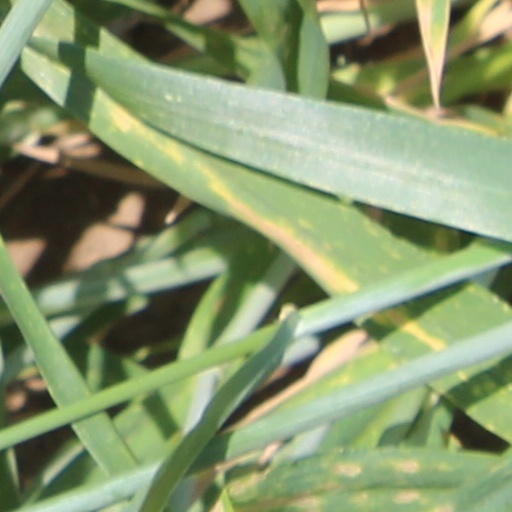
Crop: wheat